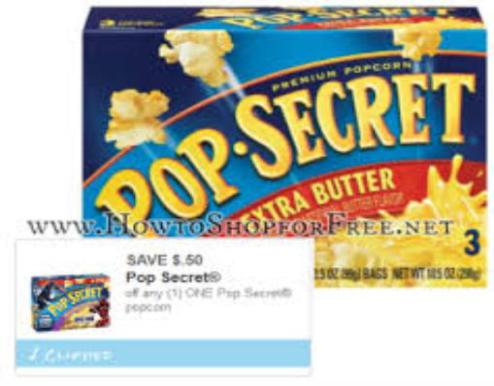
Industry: Food